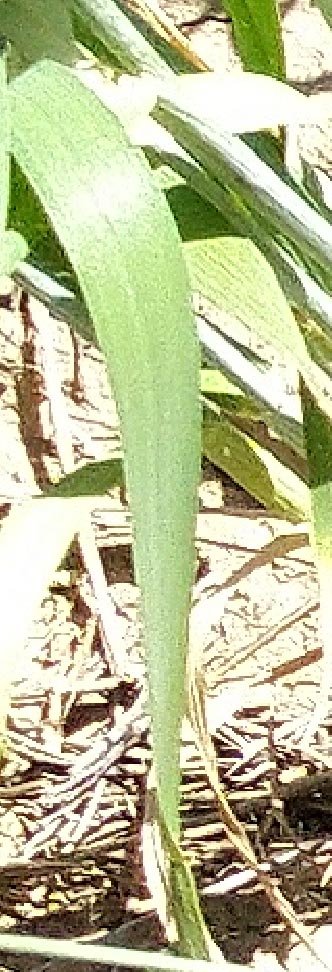
Label: Wheat___Healthy